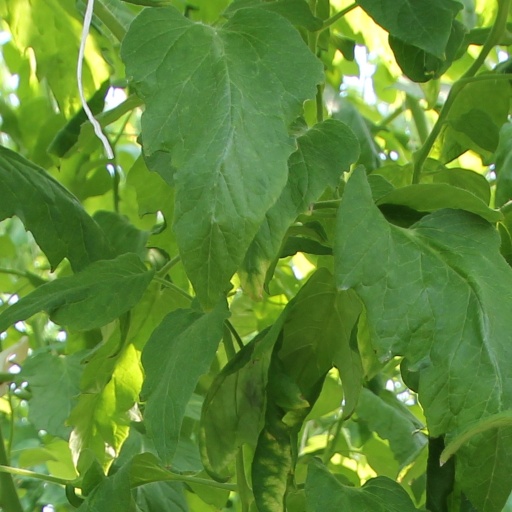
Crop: tomato